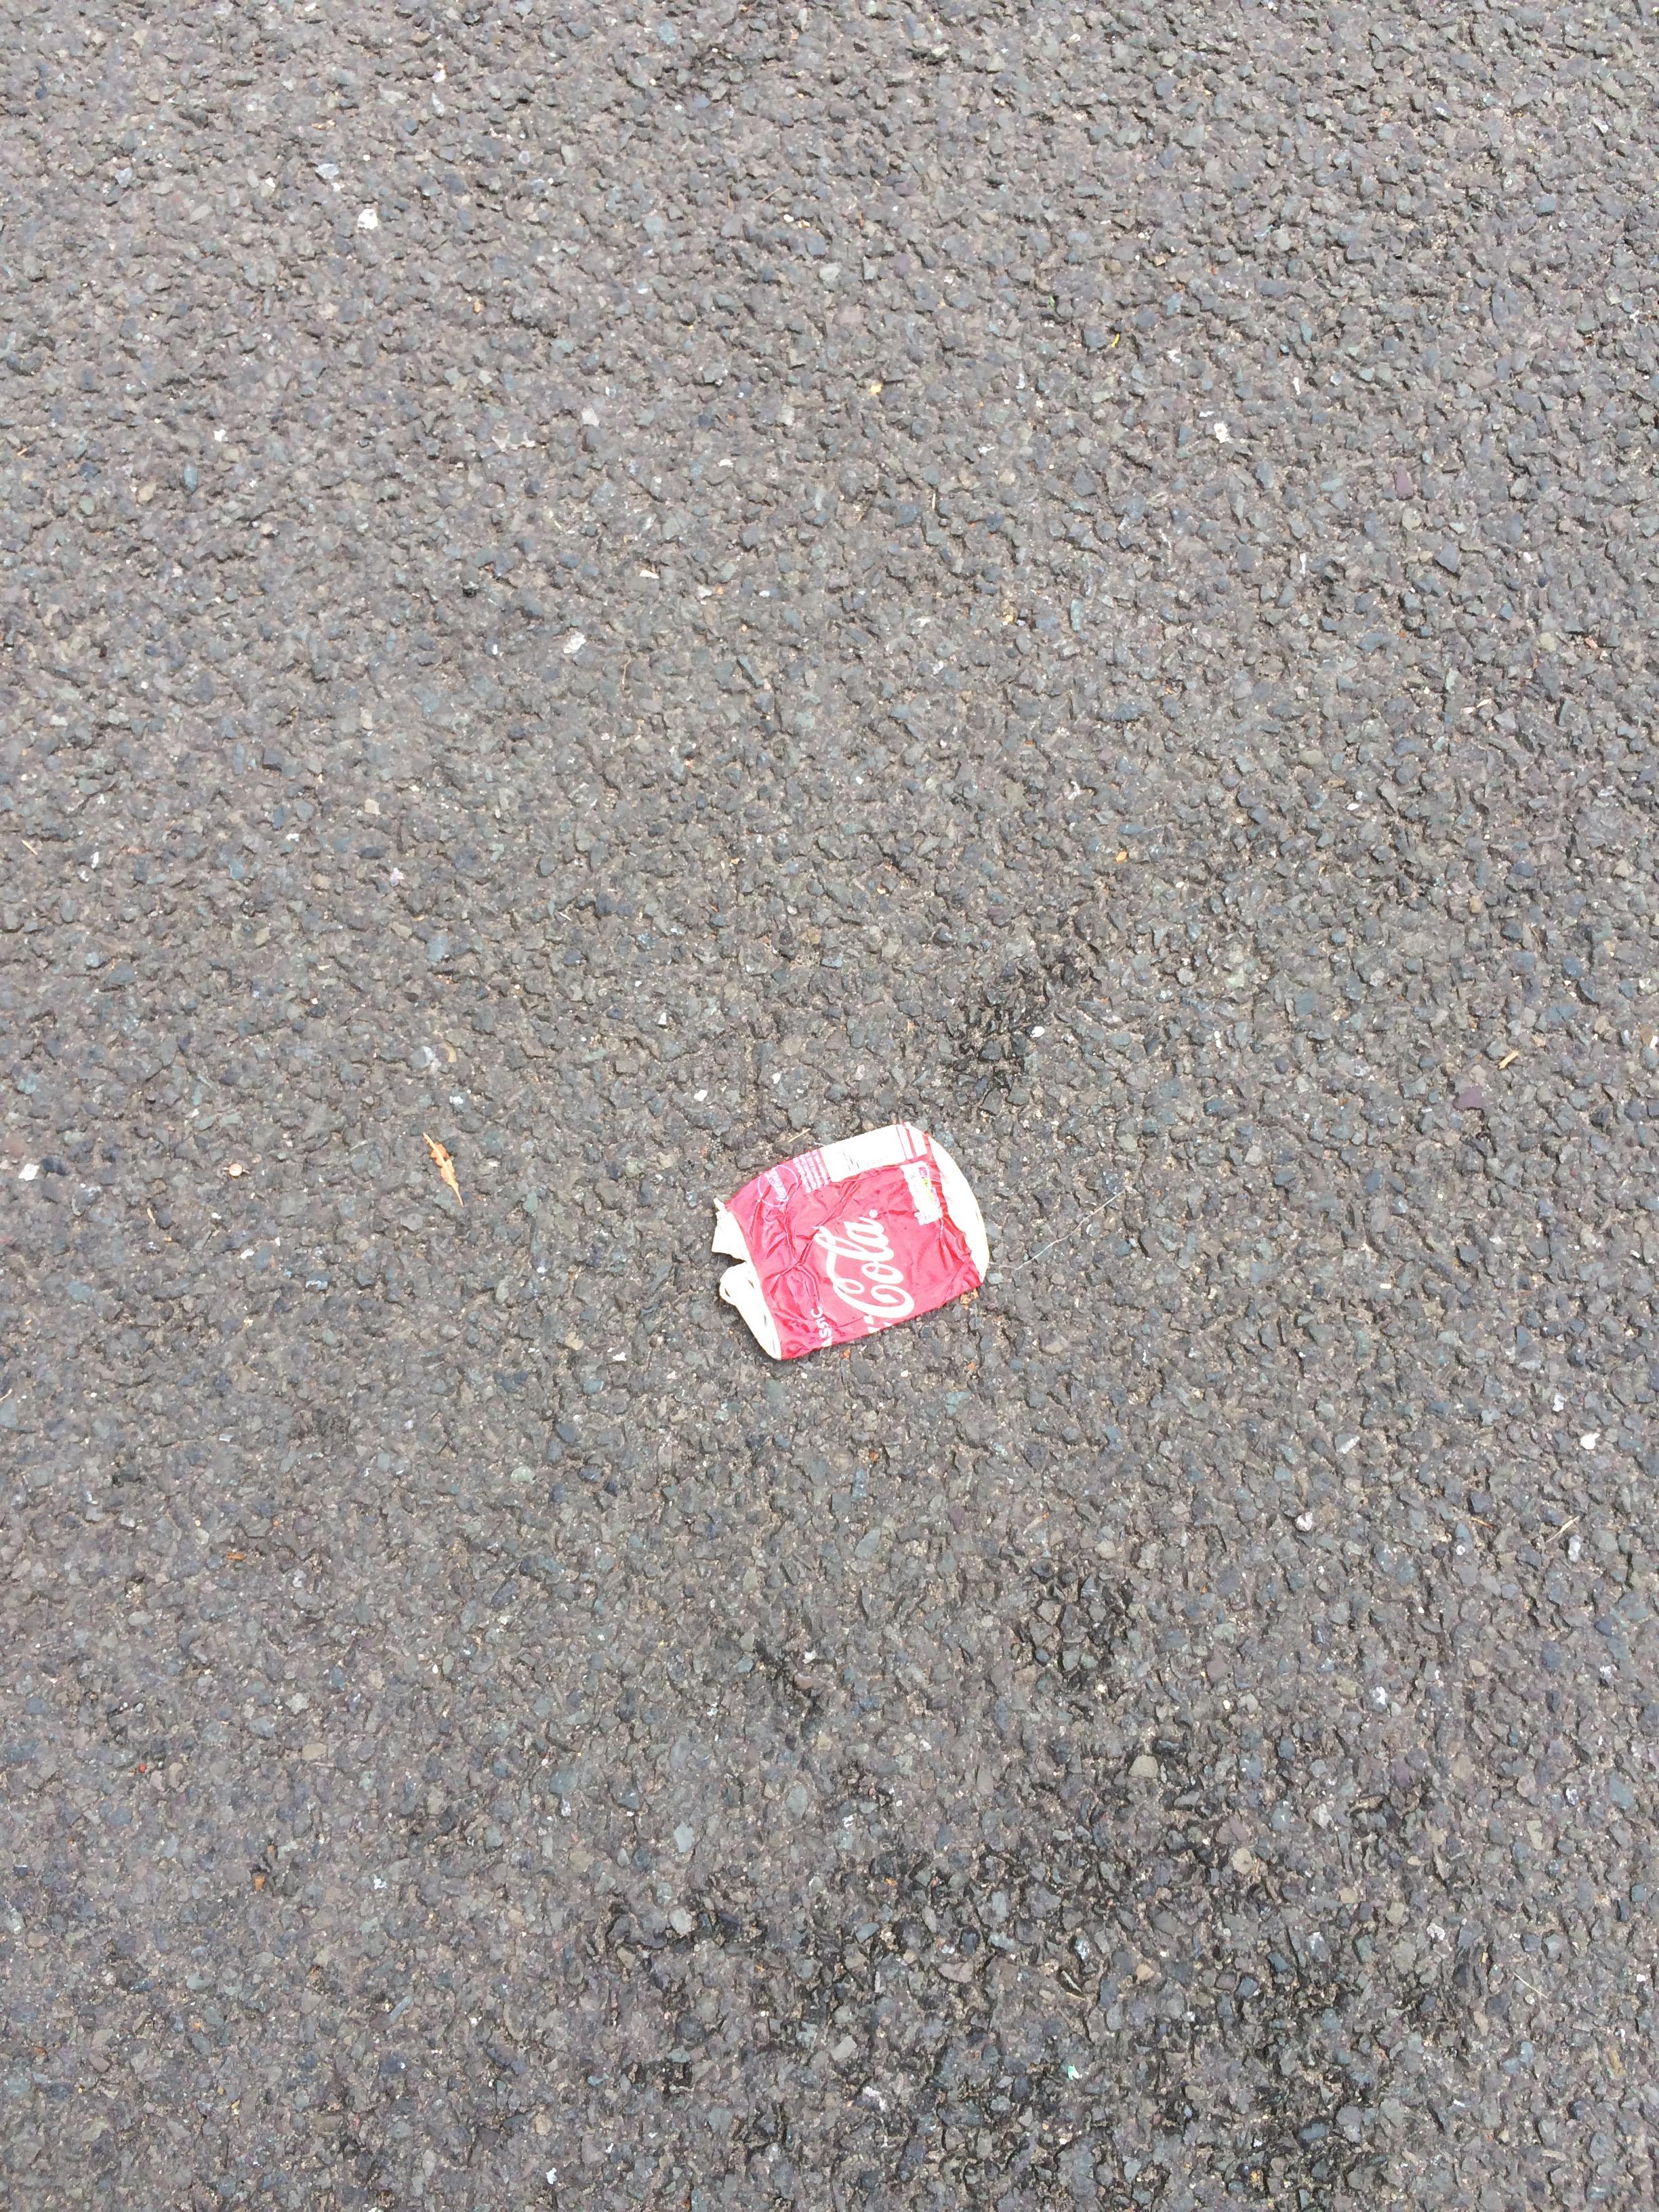
Object: Drink can (Can)